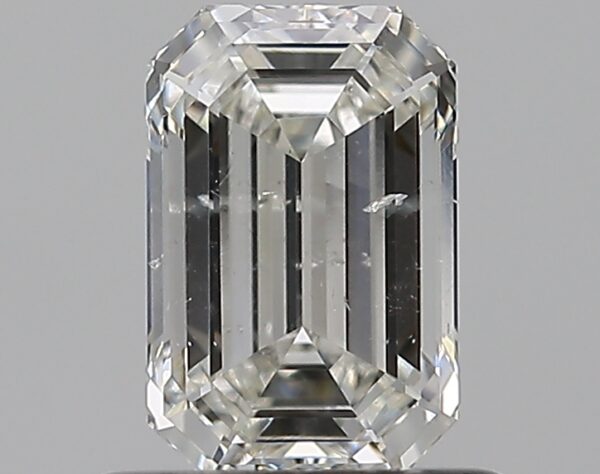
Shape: emerald
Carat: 0.72
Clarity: SI2
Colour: J
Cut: EX
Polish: EX
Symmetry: VG
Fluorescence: N
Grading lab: GIA
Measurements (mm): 6.35 x 4.13 x 2.8